Black Angels (Crumb)

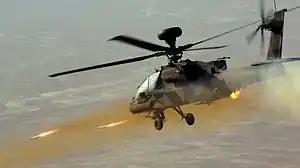
Robert Greenberg has interpreted the "Electric Insects" symbolized by Crumb in "Black Angels" as representing attack helicopters in military deployment during the Vietnam War.

Crumb has indicated that the composition "was commissioned by the University of Michigan and first performed by the Stanley Quartet. For the composition, Crumb used several quotations from previous composers, most notably Franz Schubert. As Crumb states, "There are several allusions to tonal music in "Black Angels": a quotation from Schubert's "Death and the Maiden" quartet (in the "Pavana Lachrymae" and also faintly echoed on the last page of the work); an original Sarabanda, which is stylistically synthetic; the sustained B major tonality of "God-Music"; and several references to the Latin sequence "Dies Irae" ("Day of Wrath"). The work abounds in conventional musical symbolisms such as the "Diabolus in Musica" (the interval of the tritone) and the "Trillo Di Diavolo" (the "Devil's trill", after Tartini).